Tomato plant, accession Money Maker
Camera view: tilt-top (135 deg); turntable rotation: 150 degrees
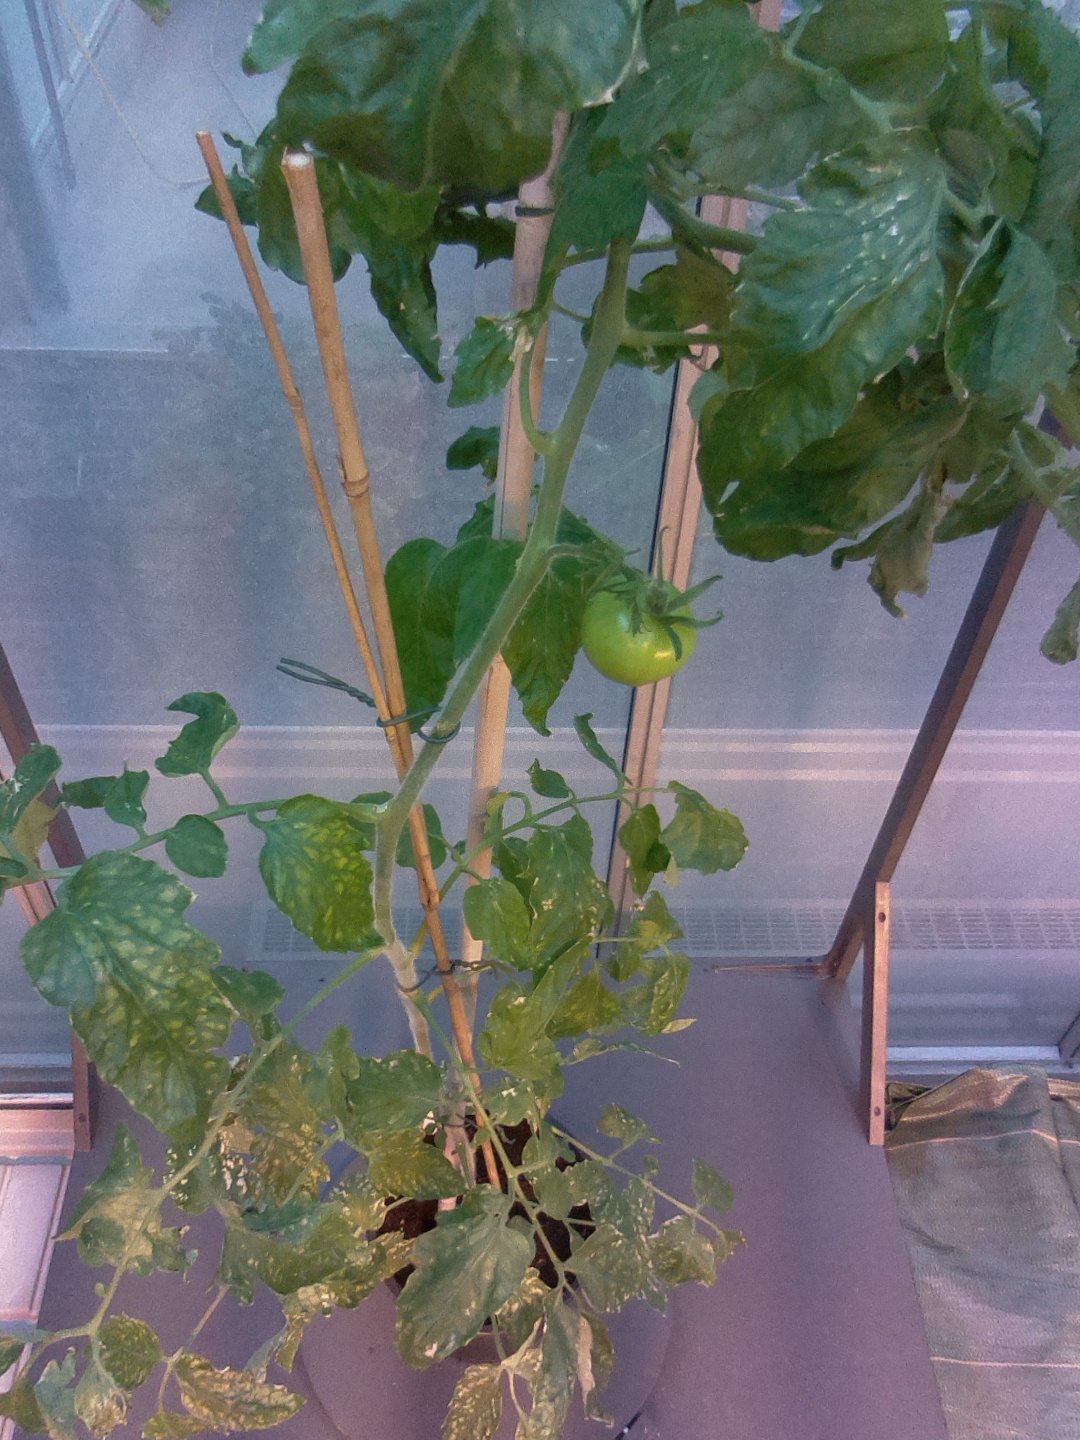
BBCH growth stage 73: 30%-40% of final fruit size